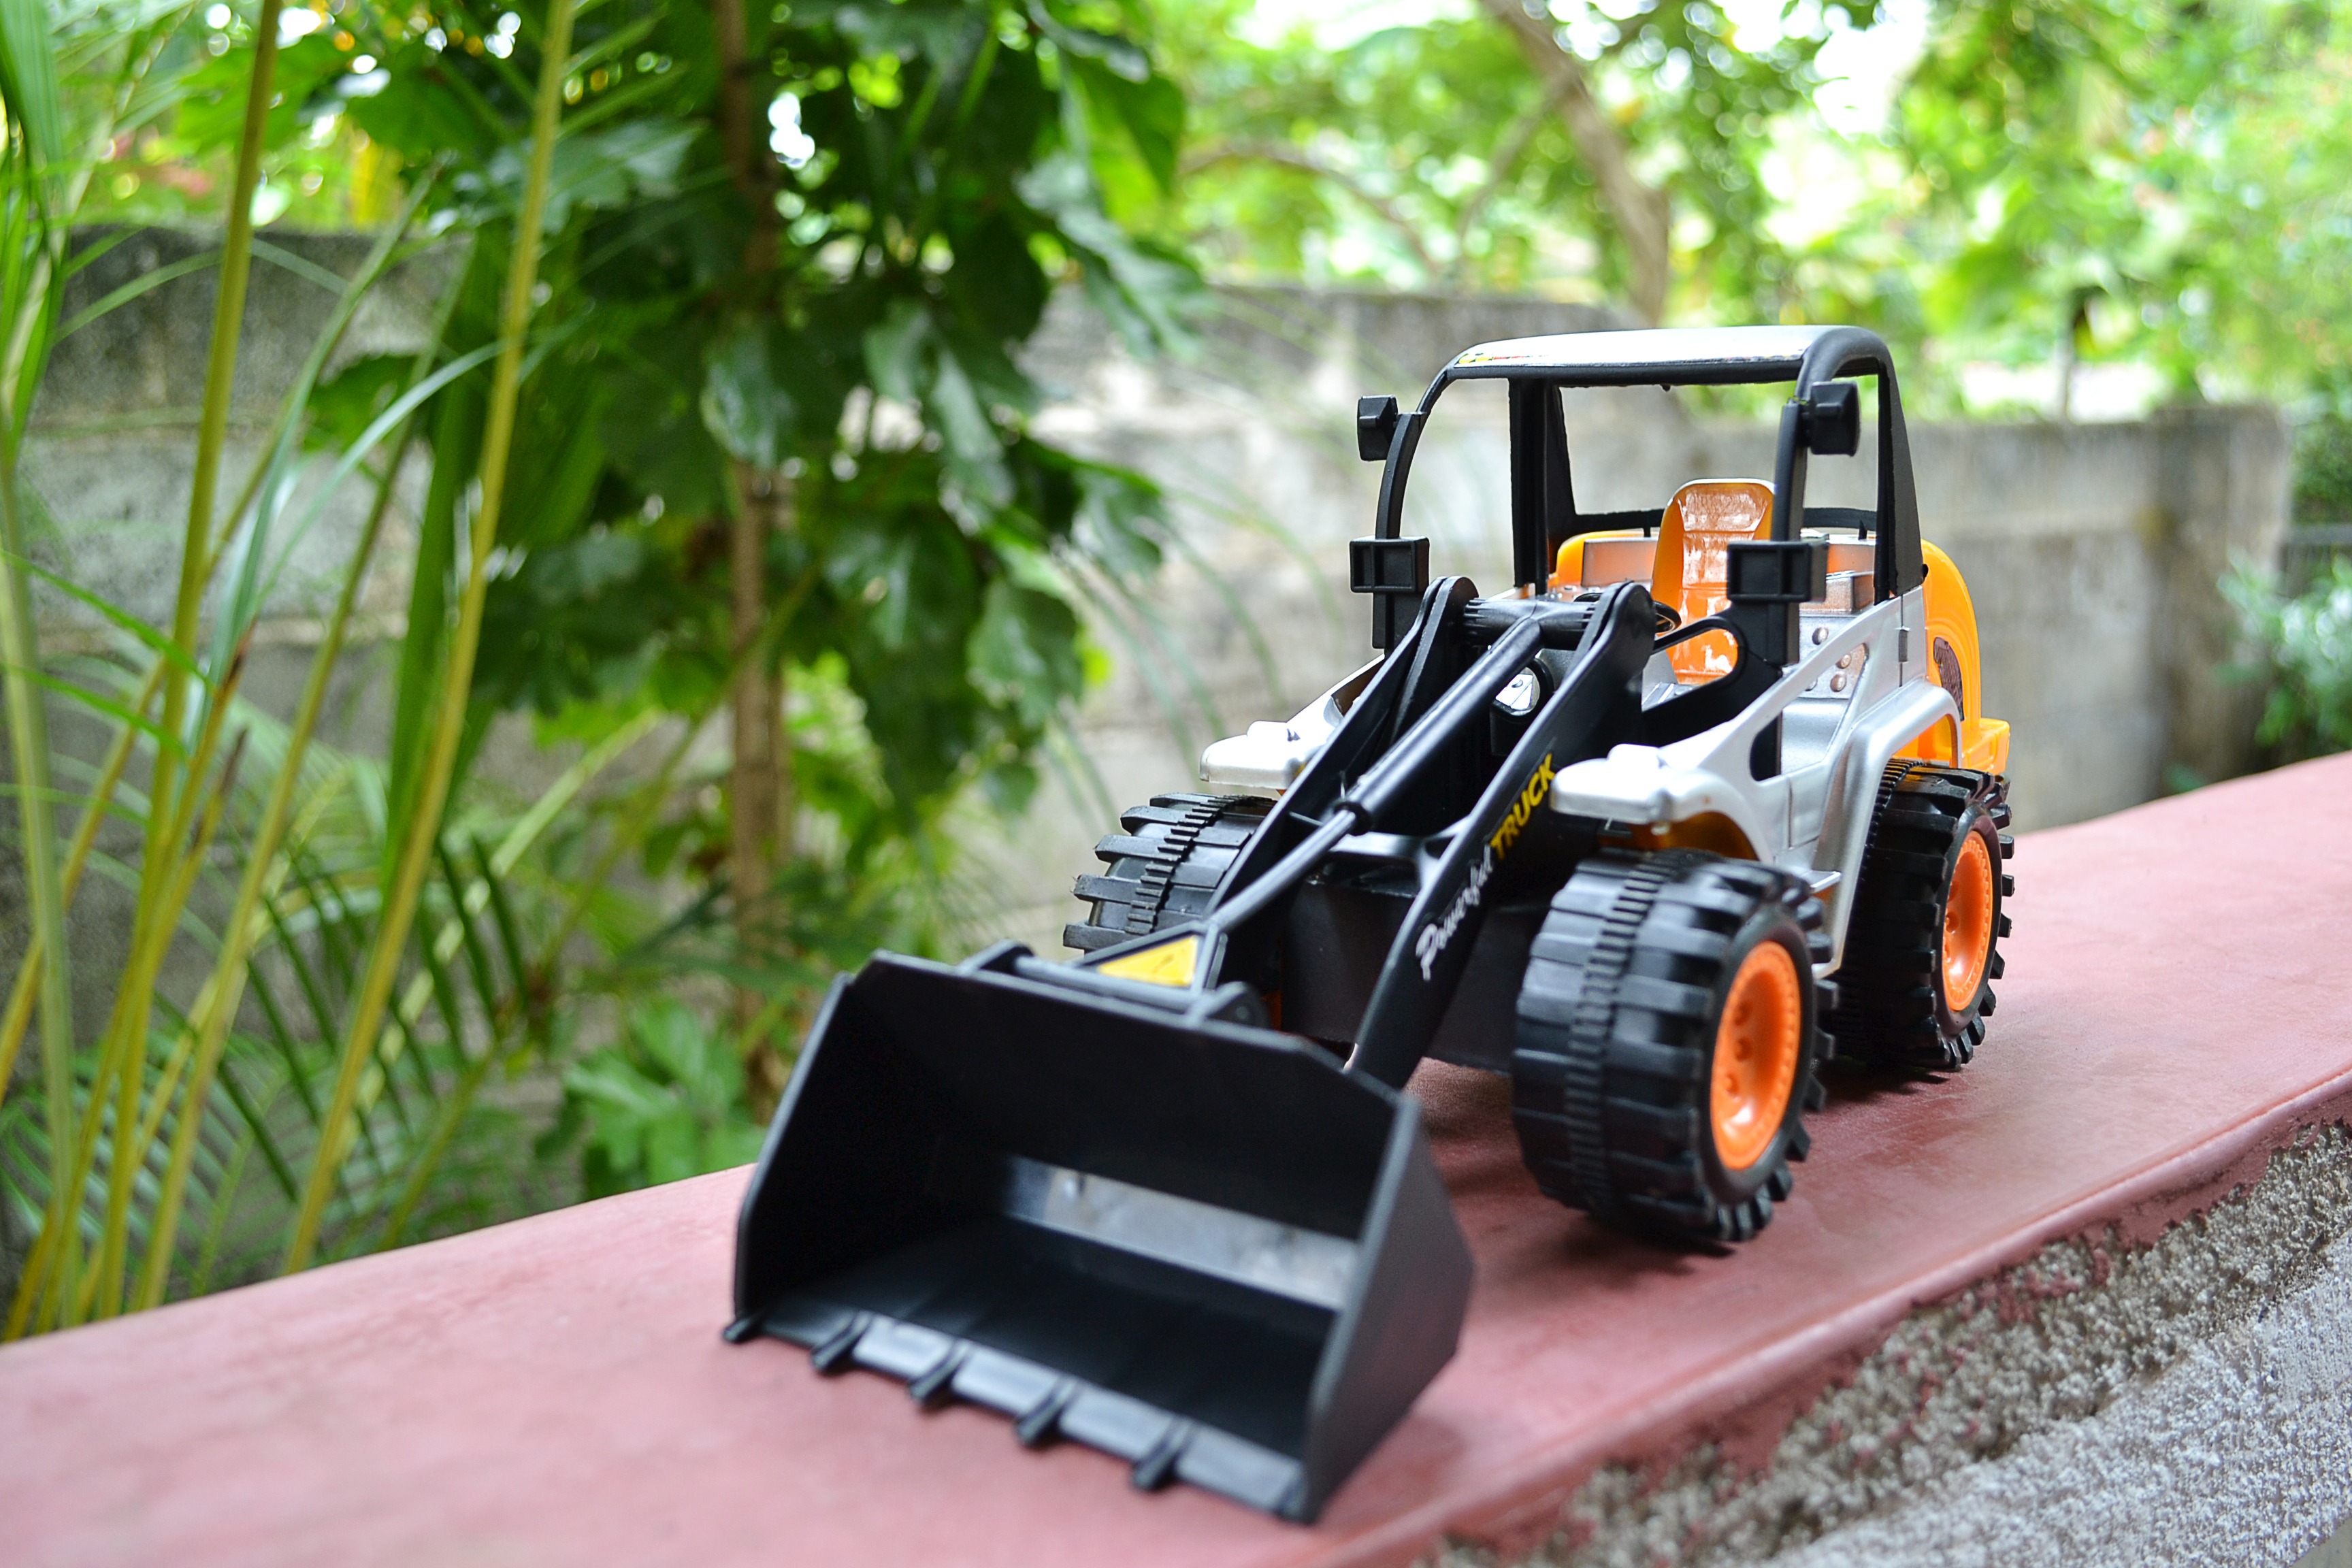
lawn, plastic, construction, vehicle, yellow, toy, close up, wheels, sri lanka, ceylon, backhoe, dozer, mawanella